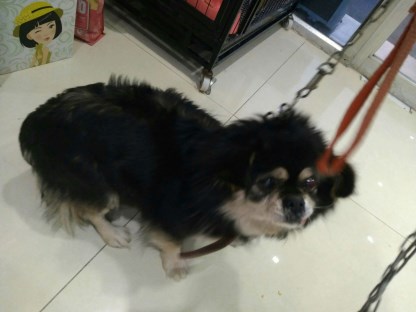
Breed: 1936-n000005-Pomeranian